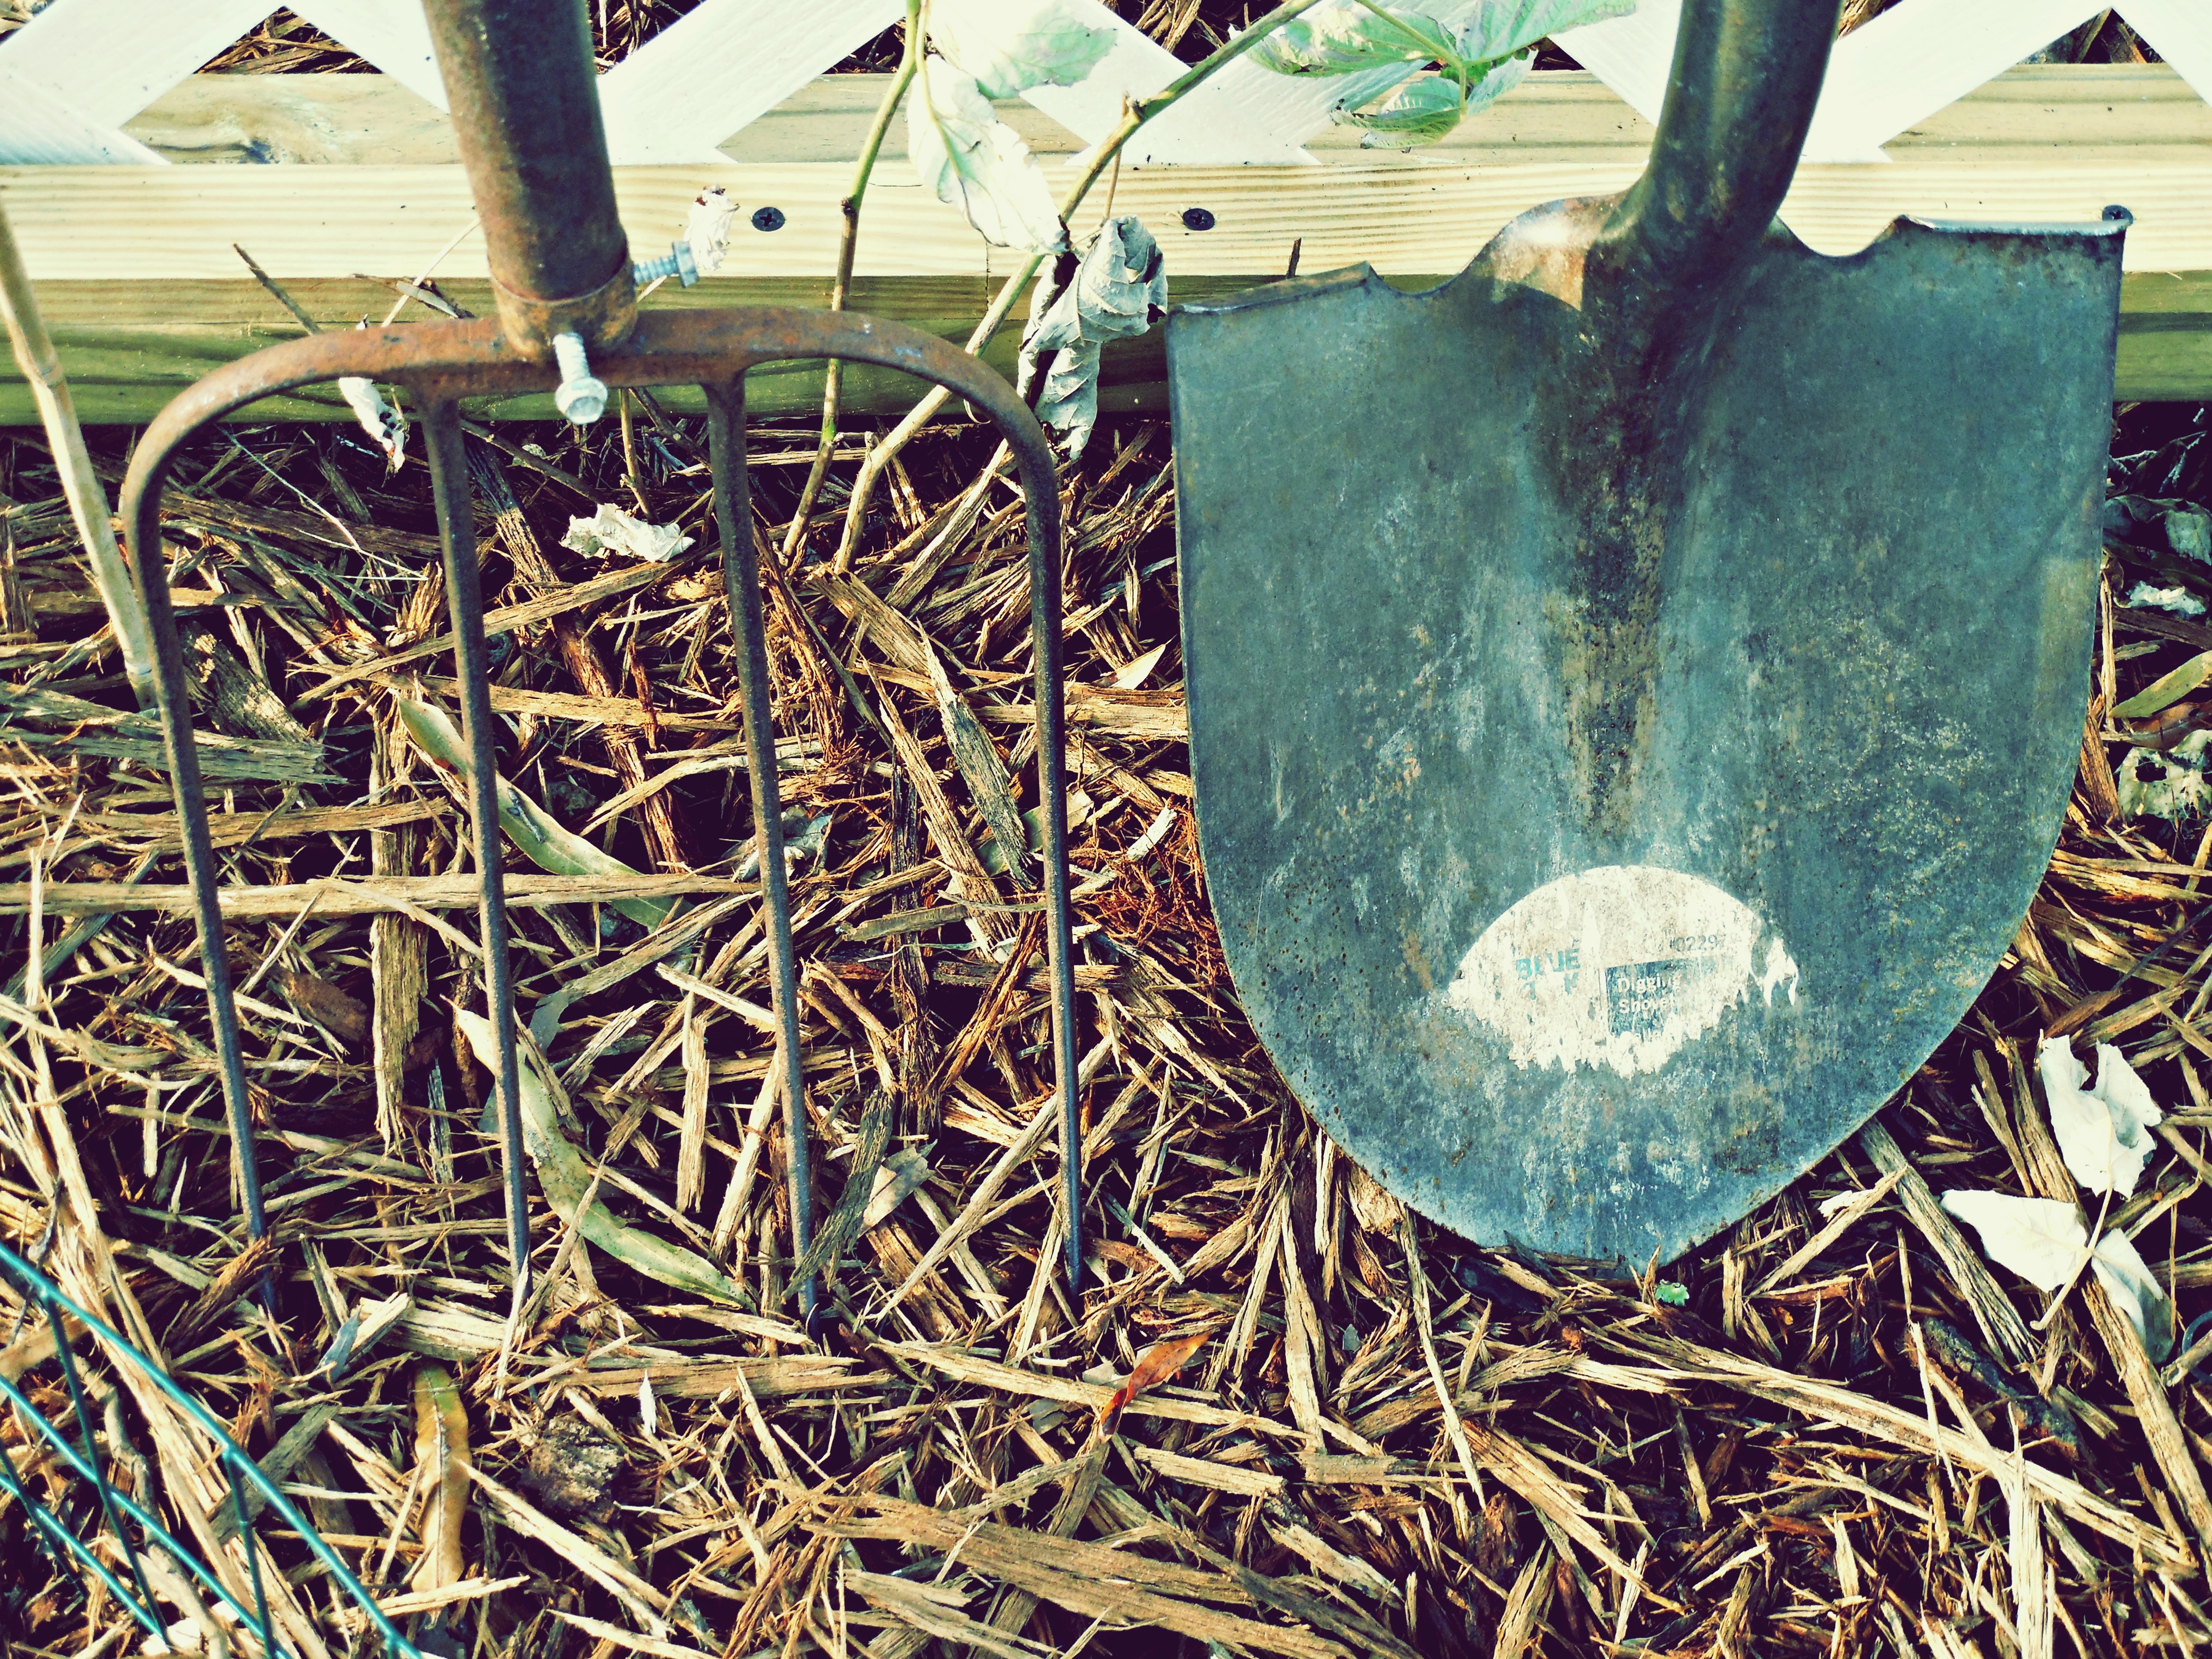
tree, plant, leaf, flower, produce, crop, soil, botany, agriculture